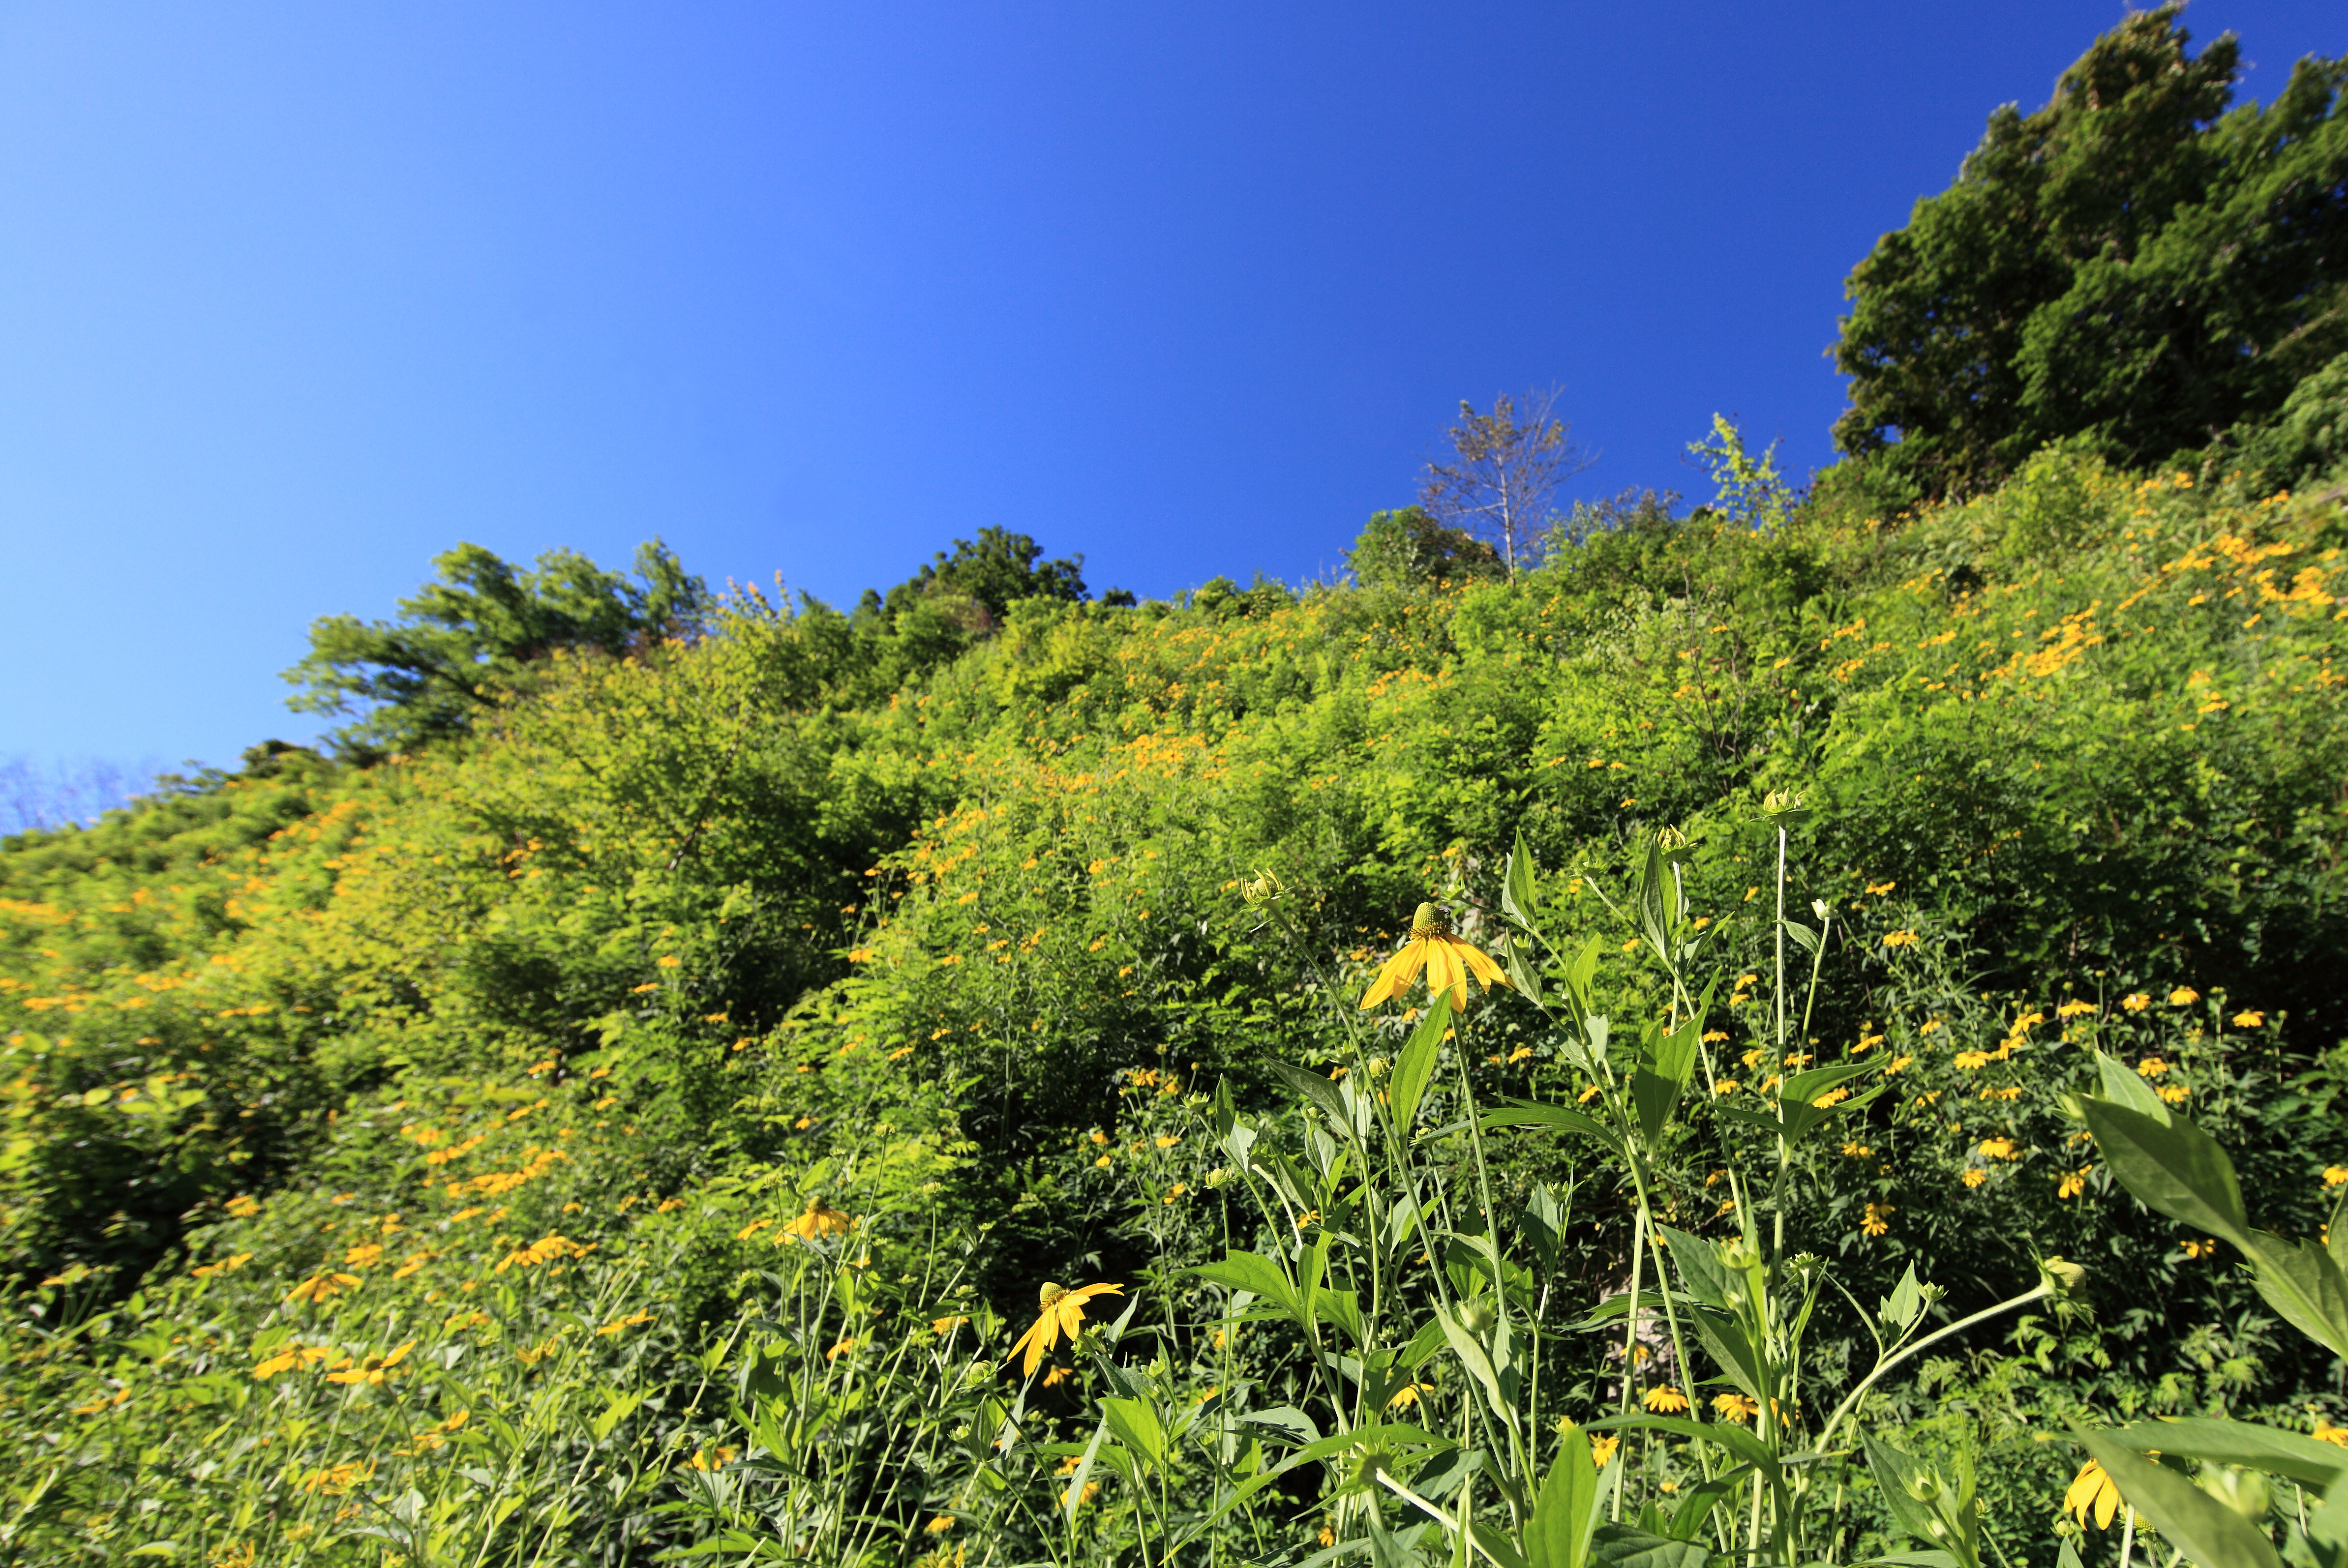
tree, nature, forest, waterfall, wilderness, blossom, mountain, plant, meadow, leaf, hill, flower, green, high, jungle, autumn, flora, ridge, wildflower, cool image, vegetation, shrub, rainforest, plantation, plateau, 5d, hires, woodland, habitat, markii, ecosystem, hi, res, resolution, niigata, myoko, myoukou, naenataki, rural area, biome, natural environment, geographical feature, woody plant, mountainous landforms, temperate broadleaf and mixed forest